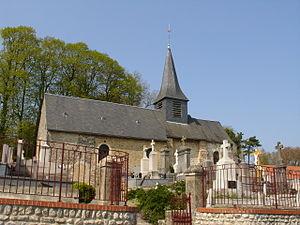
Église de Bonningues-lès-Calais
Bonningues-lès-Calais est une commune française située dans le département du Pas-de-Calais en région Hauts-de-France.
L'église Saint-Pierre est située à Bonningues-lès-Calais dans le Pas-de-Calais.